Spider-Man: Brand New Day

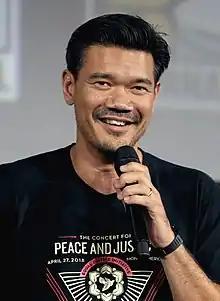
Destin Daniel Cretton was hired to direct the film after his work on several other projects for Marvel Studios

After further work on the script, the studios began meeting with directors. Destin Daniel Cretton was the top choice to direct by September 2024 when he was in early talks. He directed the film "Shang-Chi and the Legend of the Ten Rings" (2021) for Marvel Studios and signed an overall deal with them in December 2021 that included directing a sequel to that film and developing the Disney+ series "Wonder Man" (2025). Cretton was also hired to direct the MCU crossover film "" in July 2022, but stepped down in November 2023 due to schedule delays. That film was subsequently reworked into "" (2026). The fourth "Spider-Man" film was said to be the priority for Marvel Studios over a sequel to "Shang-Chi". Also in September 2024, McKenna and Sommers were confirmed to be writing the film, Holland and Zendaya were reportedly in talks to return, and filming was expected to begin in early 2025. Sneider reported a planned release date in 2026 and questioned the extent of Zendaya's role compared to the previous "Spider-Man" films due to her busy schedule in 2025 filming "Euphoria" third season and the film "" (2026). In October, Holland said he was excited after reading a draft of the script with Zendaya, though he felt it still needed work. He said one of the challenges was fitting into the overall plan for the MCU and described the schedule needed for this as "a tall order but definitely achievable with the fantastic people we have working on it now". He said filming would begin in mid-2025, working around his commitments to "Doomsday" and the film "The Odyssey" (2026). Zendaya no longer needed to work around the filming of "Dune: Part Three", which had been delayed to early 2026. Soon after Holland's comments, he and Cretton were confirmed to have signed on for the fourth "Spider-Man" film. It was scheduled for release on July 24, 2026.